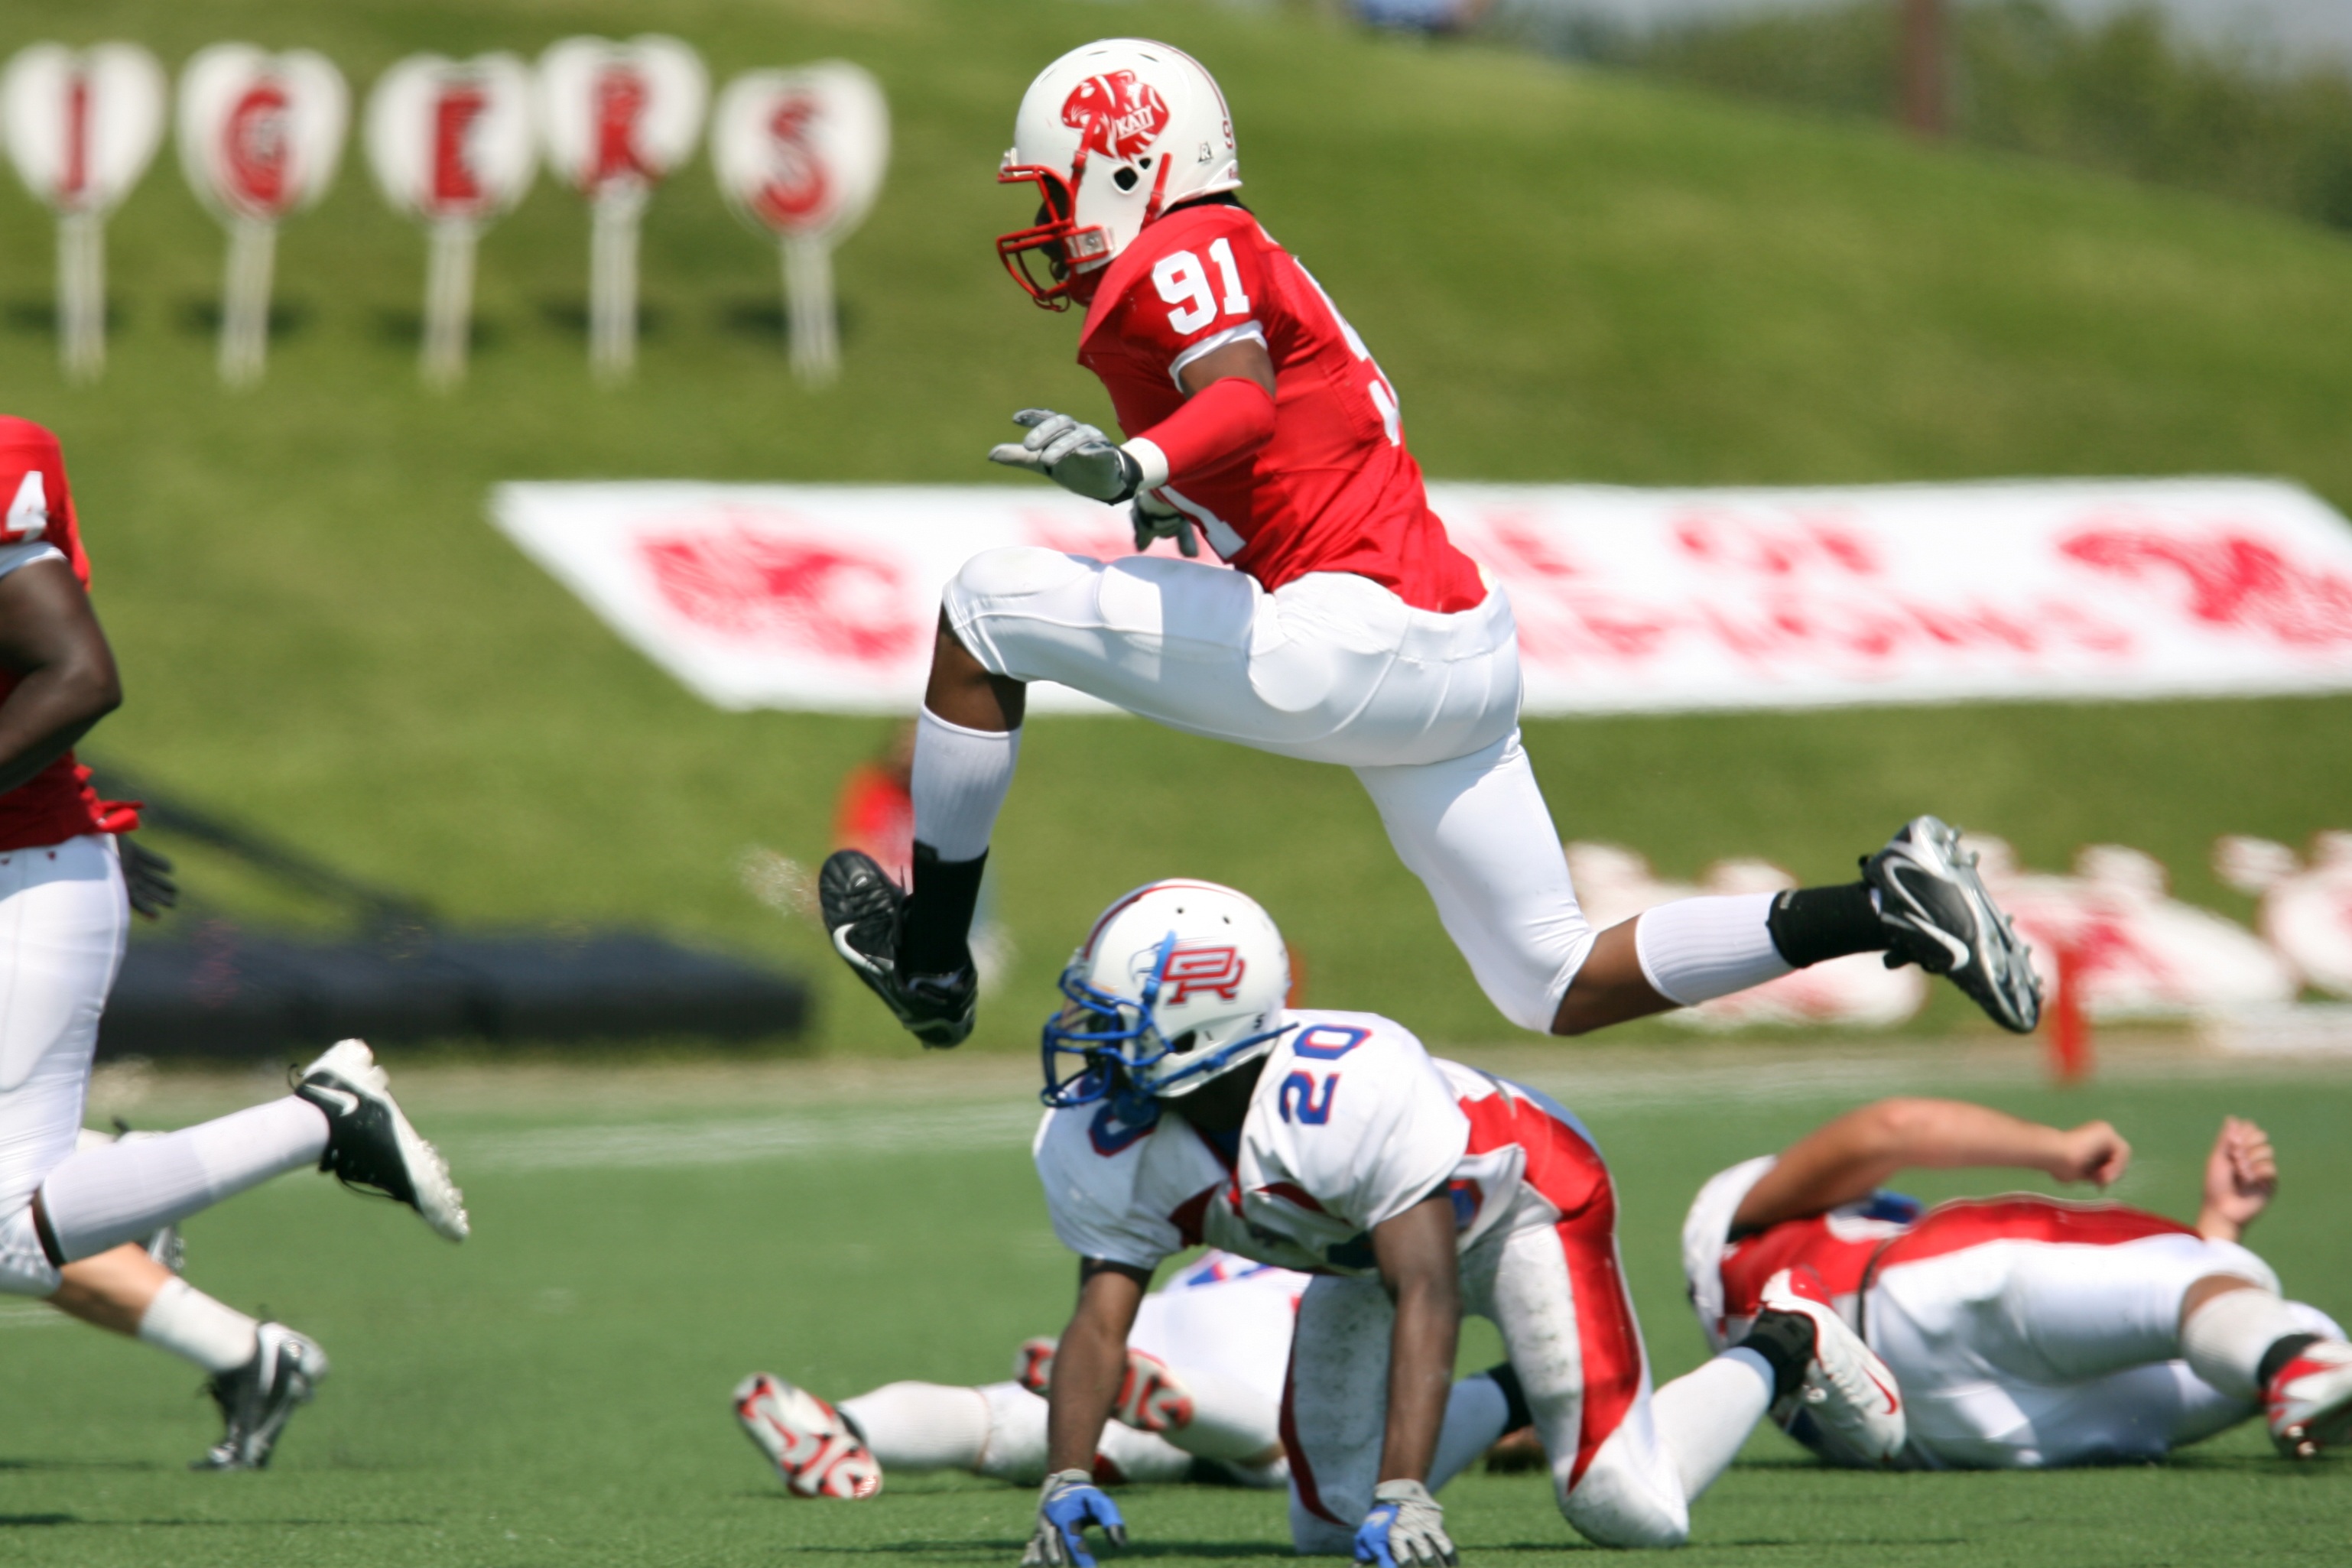
grass, sport, field, game, running, soccer, football, stadium, player, team, american football, sports, ball, uniform, match, players, athletes, kick, touchdown, tackle, football player, football players, canadian football, super bowl, sport venue, arena football, gridiron football